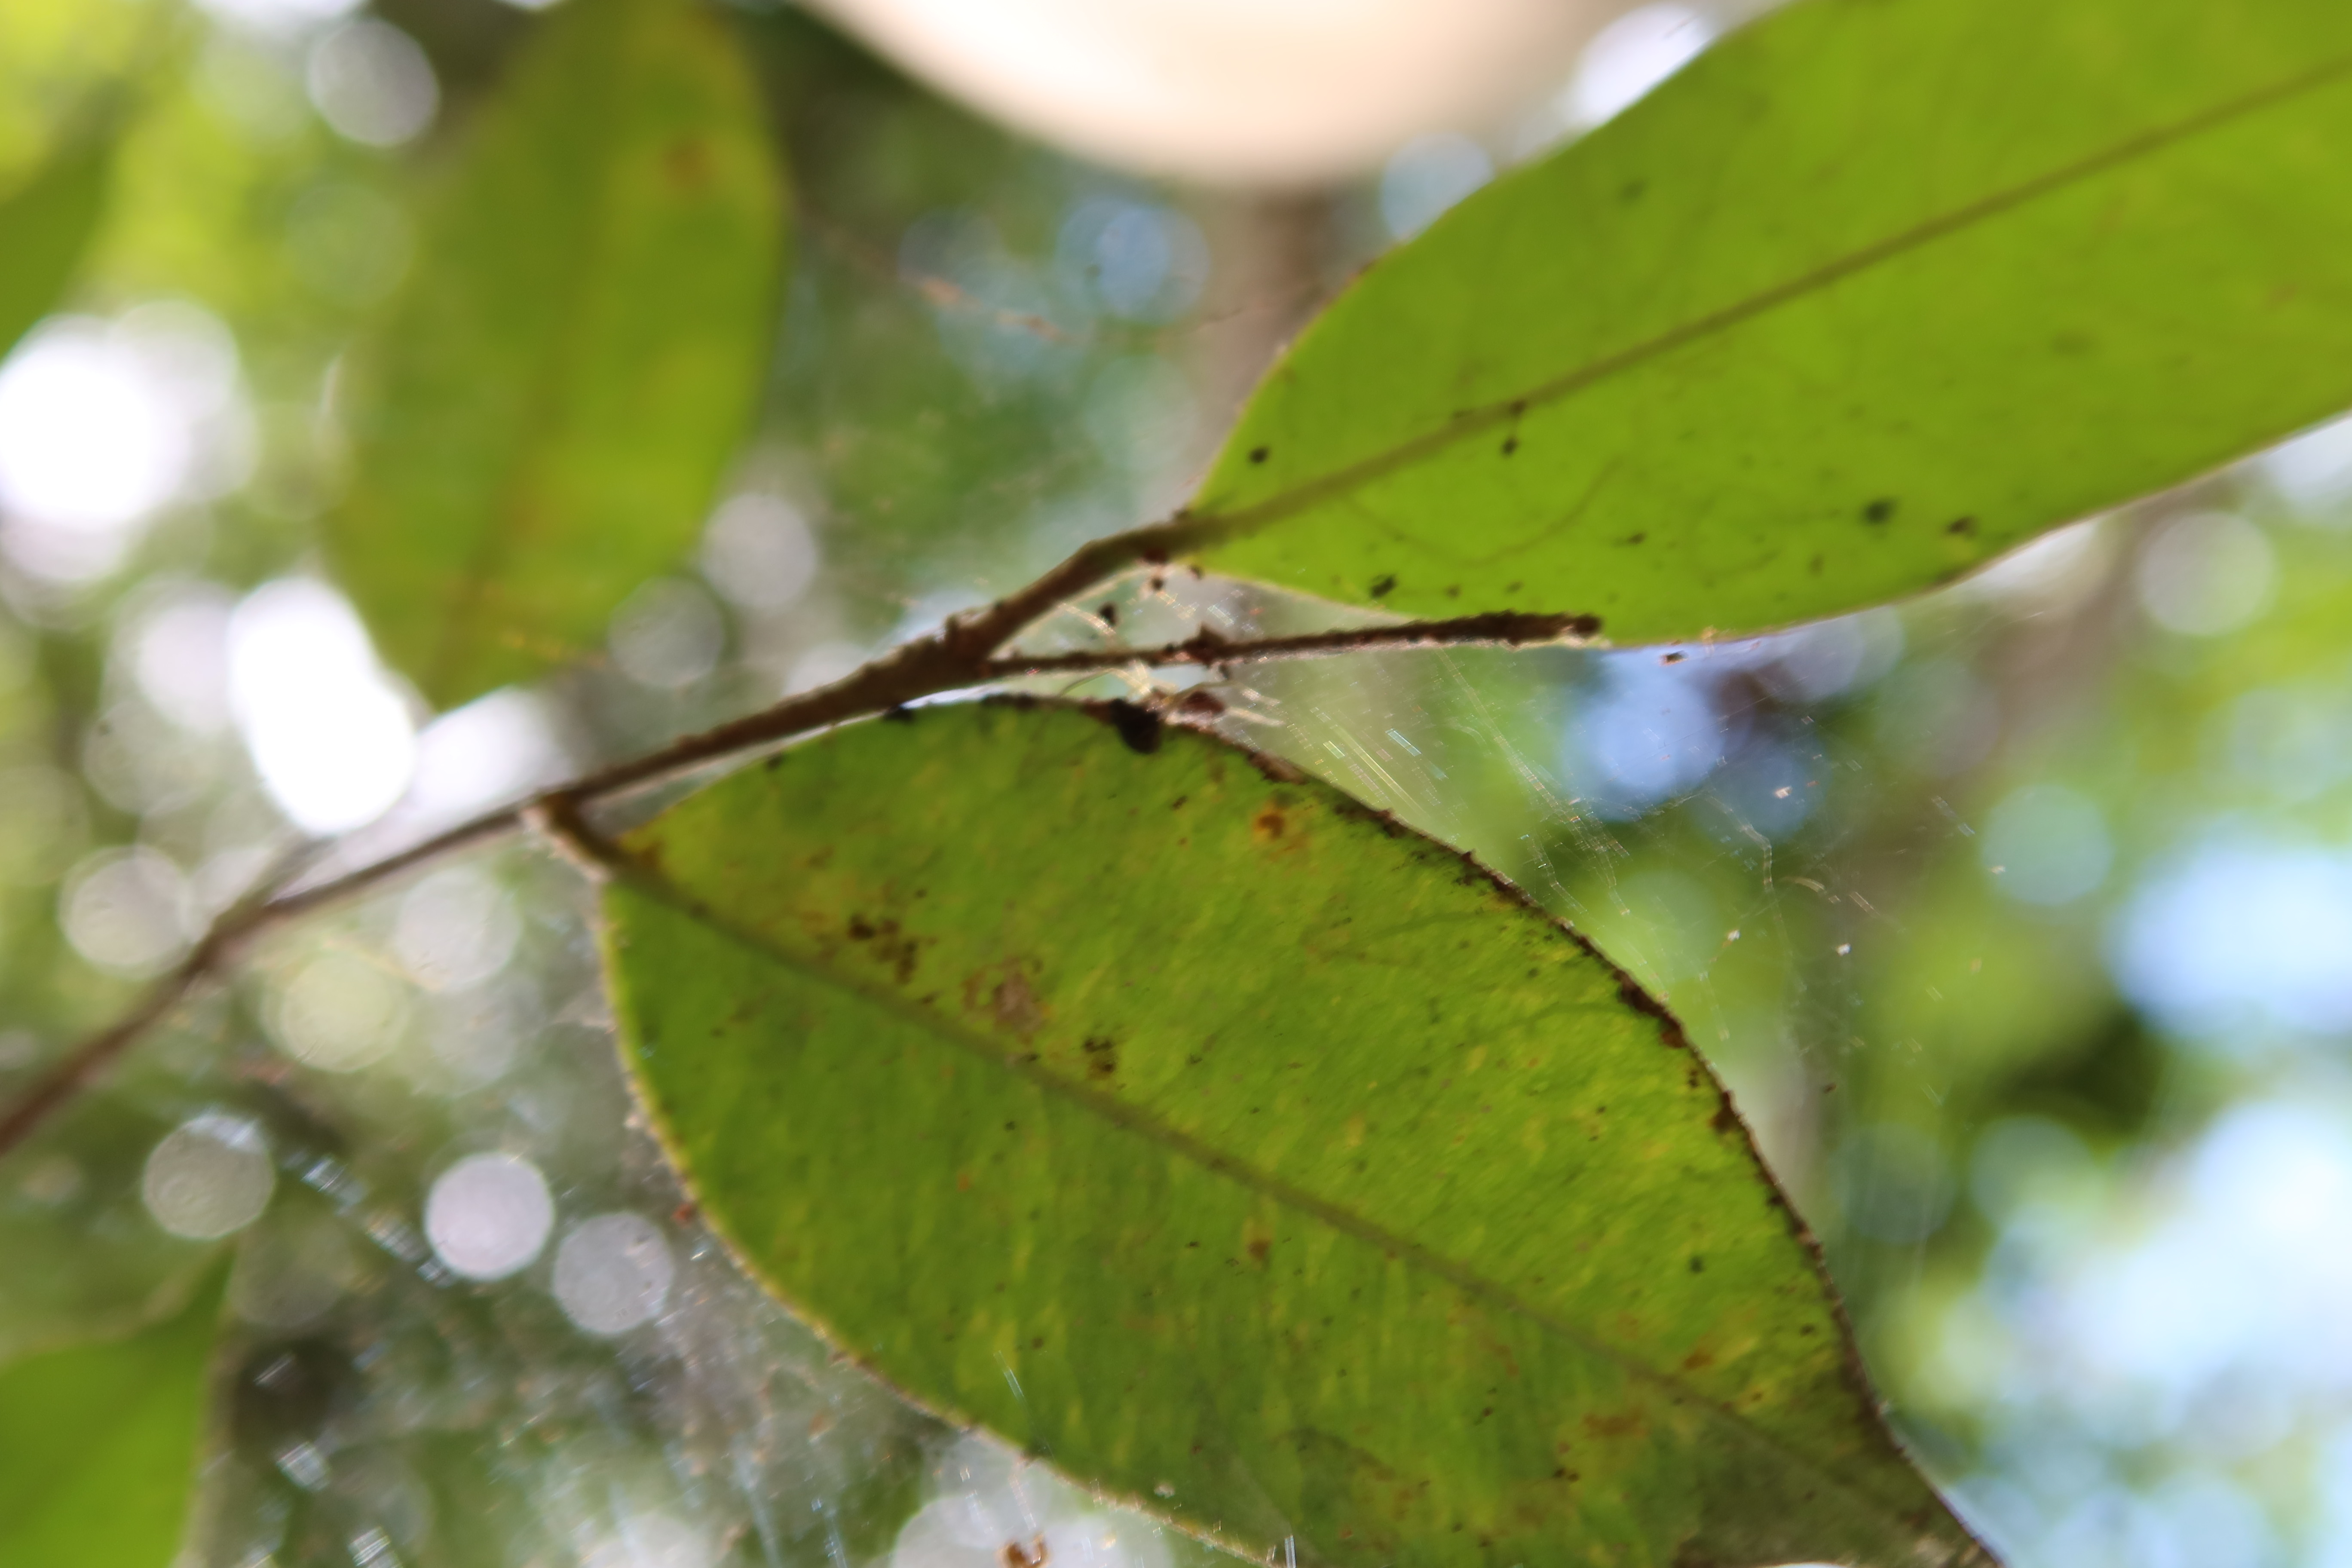
Label: Black spots